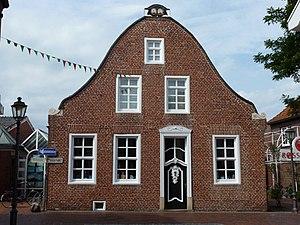
Wittmund est une ville de l’extrême nord-ouest de la région de Basse-Saxe, chef-lieu d’arrondissement de Frise orientale. En superficie, elle est la plus grande ville de Frise orientale, mais sa population ne la classe qu’au cinquième rang derrière Emden, Aurich, Leer et Norden. L’habitat est très dispersé. Du point de vue de l’aménagement du territoire du Land de Basse-Saxe, Wittmund est considéré comme un « pôle intermédiaire » selon la classification de Christaller.